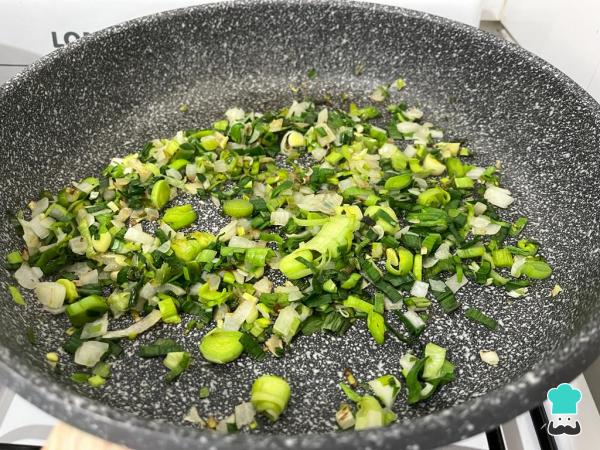
Saltea las verduras con una cucharadita de aceite y el fuego alto. Si el salteado se seca, añade una cucharada de agua caliente y repite tantas veces como sea necesario hasta que estén cocidas.